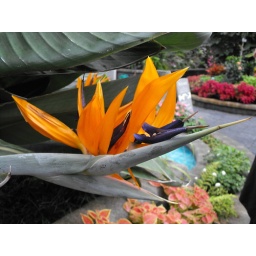
Amazing flower.. two little blue birds chirping away on a branch surrounded by yellow flowers.. masterpiece..